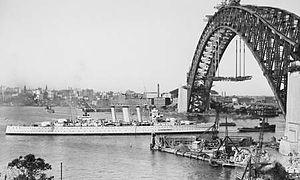
La classe County est une classe de croiseurs lourds construits pour la Royal Navy entre les deux guerres mondiales. Les navires de cette classe sont les premières unités de la Royal Navy construites dans les limites du traité naval de Washington de 1922. Ces navires ont un déplacement standard de 10 000 tonnes et des canons de calibre 8 pouces. À leur conception ils sont appelés treaty cruisers, le terme croiseur lourd n'est utilisé qu'à partir de 1930 et du traité naval de Londres.
On peut faire partir l'histoire de la Marine royale australienne de l'année 1788 avec la colonisation de l'Australie par les Britanniques. De 1788 jusqu'en 1859, les navires de la marine de guerre du Royaume-Uni firent de fréquents voyages vers ces nouvelles colonies. En 1859, fut formée l'escadre Australie qui resta en Australie jusqu'en 1913. Au cours de la période qui précéda la création de la Fédération, chacune des six colonies australiennes exploita sa propre force navale coloniale, forces qui fusionnèrent en 1901 pour former la Commonwealth Naval Force. La Royal Australian Navy fut créée en 1911 et en 1913 la flotte eut son premier navire à vapeur.